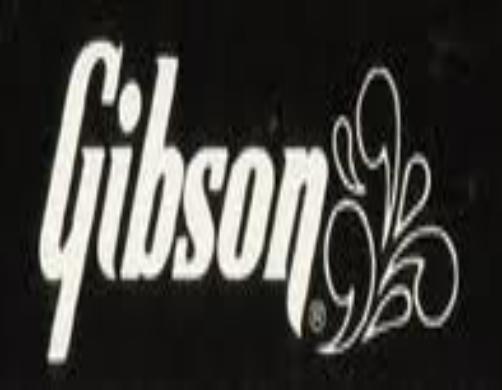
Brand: Gibson
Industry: Clothes